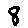
Label: 8